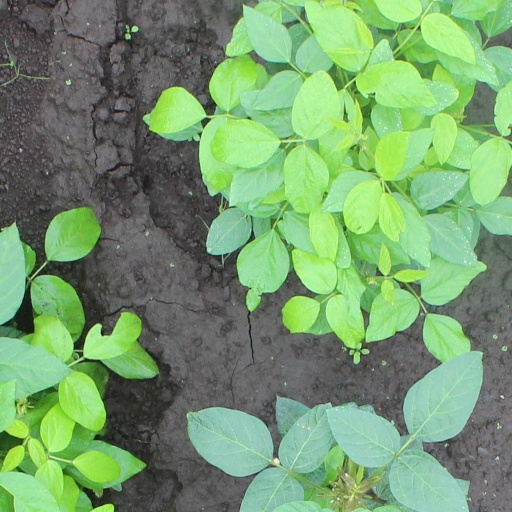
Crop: soybean